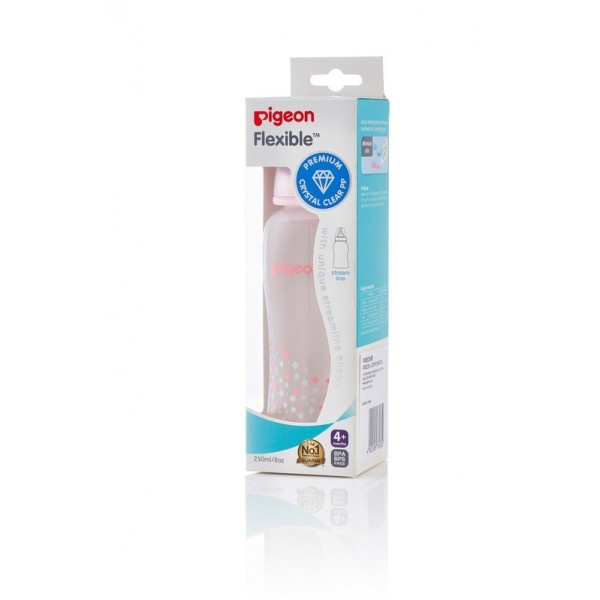
PP STREAM LINE PRINTED BOTTLE 250ML PINK - A78285
Product Code: A78285
Brand: PIGEON
Category: Baby & Toddler > Nursing & Feeding > Baby Bottles